Eden Hot Springs

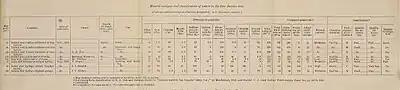
USGS mineral analysis and classification of waters in the San Jacinto Basin, 1917

Eden Hot Springs resort was the only access route to a fossil find in San Timoteo Badlands, which was excavated under the sponsorship of Childs Frick from 1916 to 1921. Fossils found in the San Timoteo and Mt. Eden Formations included mastodons, ground sloths, a three-toed horse, a giraffe-camel, a very small camel, and a cave bear.